A Tornado in the Saddle

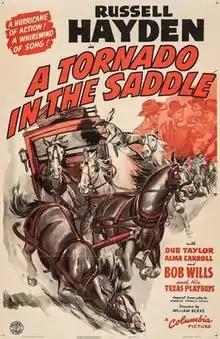
Theatrical release poster

A Tornado in the Saddle is a 1942 American Western film directed by William Berke and written by Charles F. Royal. The film stars Russell Hayden, Dub Taylor, Alma Carroll, Bob Wills, Tris Coffin and Donald Curtis. The film was released on December 15, 1942, by Columbia Pictures.